Electro Thermal Dynamic Stripping Process

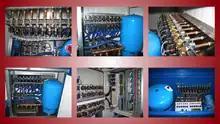
The ET-DSP water circulation system.

The water circulation system (WCS) provides water to the electrodes for the heat transfer due to convection and also cooling. The majority of the electrode’s energy is concentrated at the ends due to the current density. By injecting water at the ends, the water is heated to steam temperatures and is transported throughout the targeted volume. This process dynamically strips more slightly volatile organic compounds (SVOCs) and other non-volatile contaminants such as creosote.